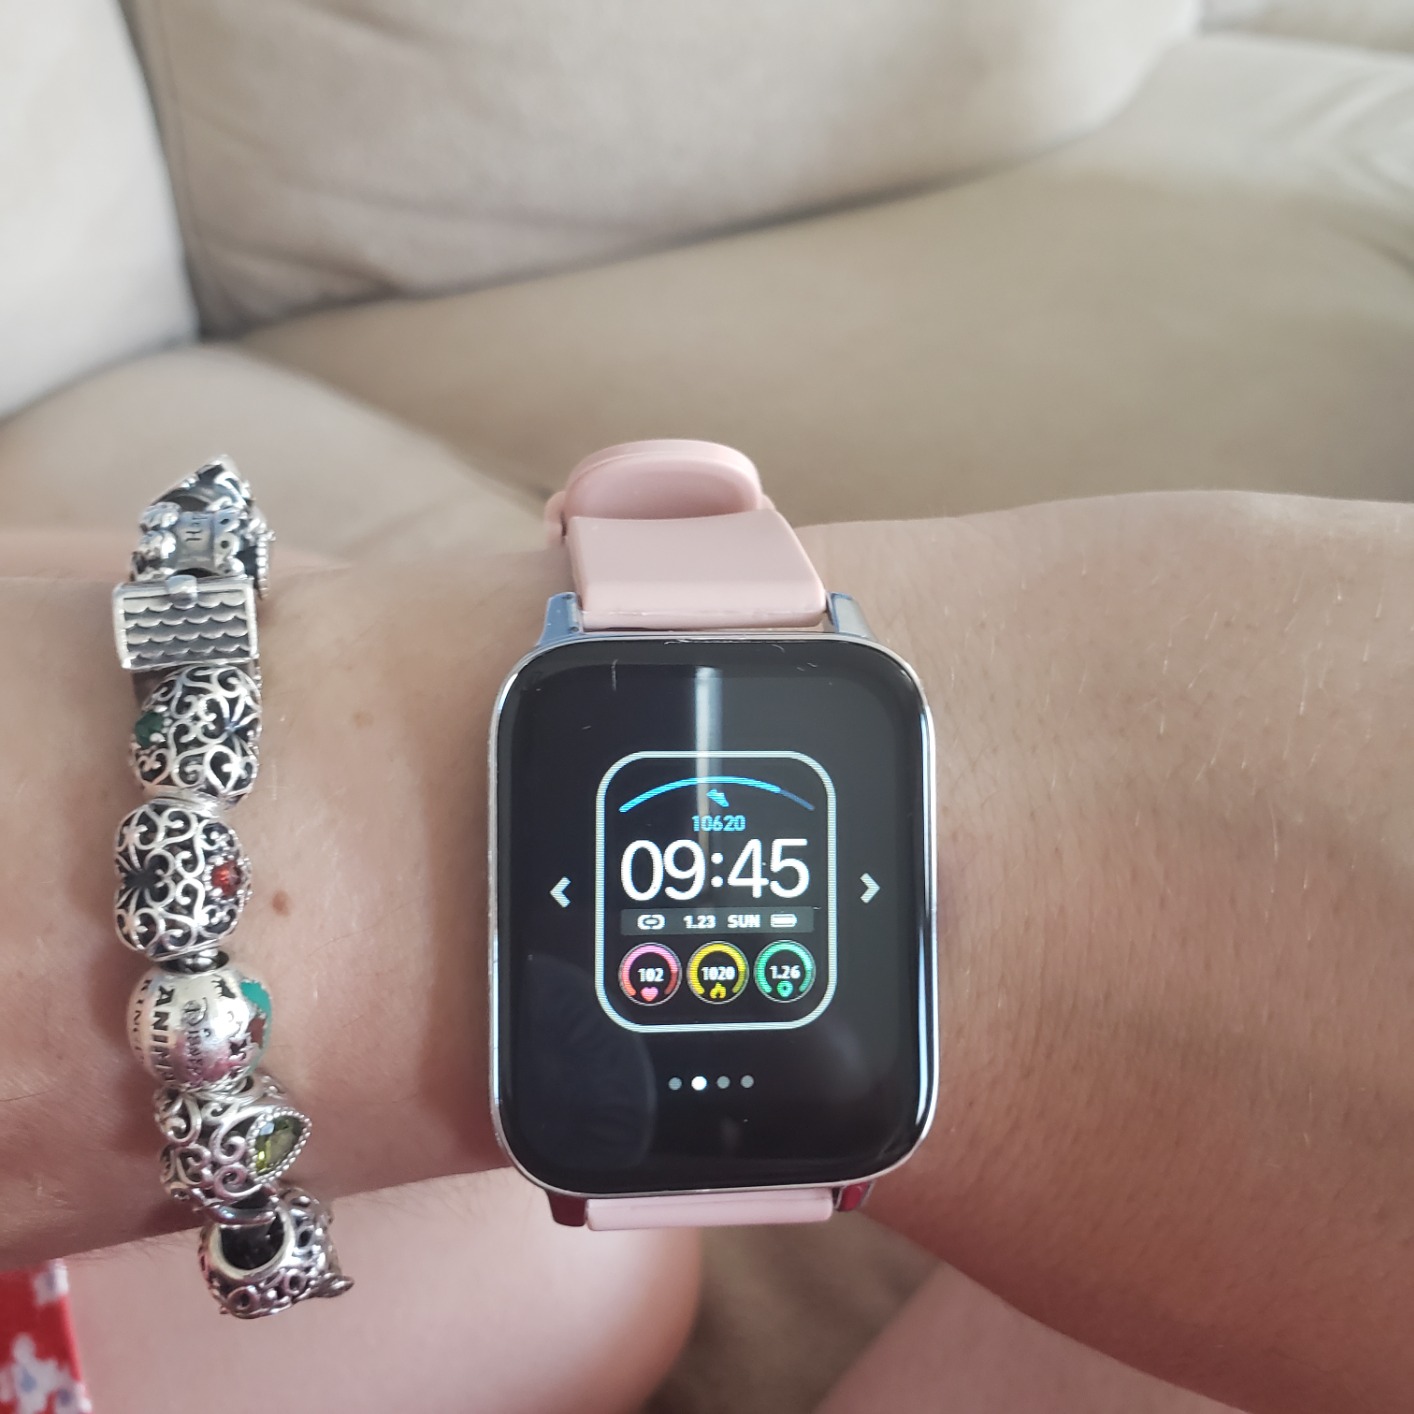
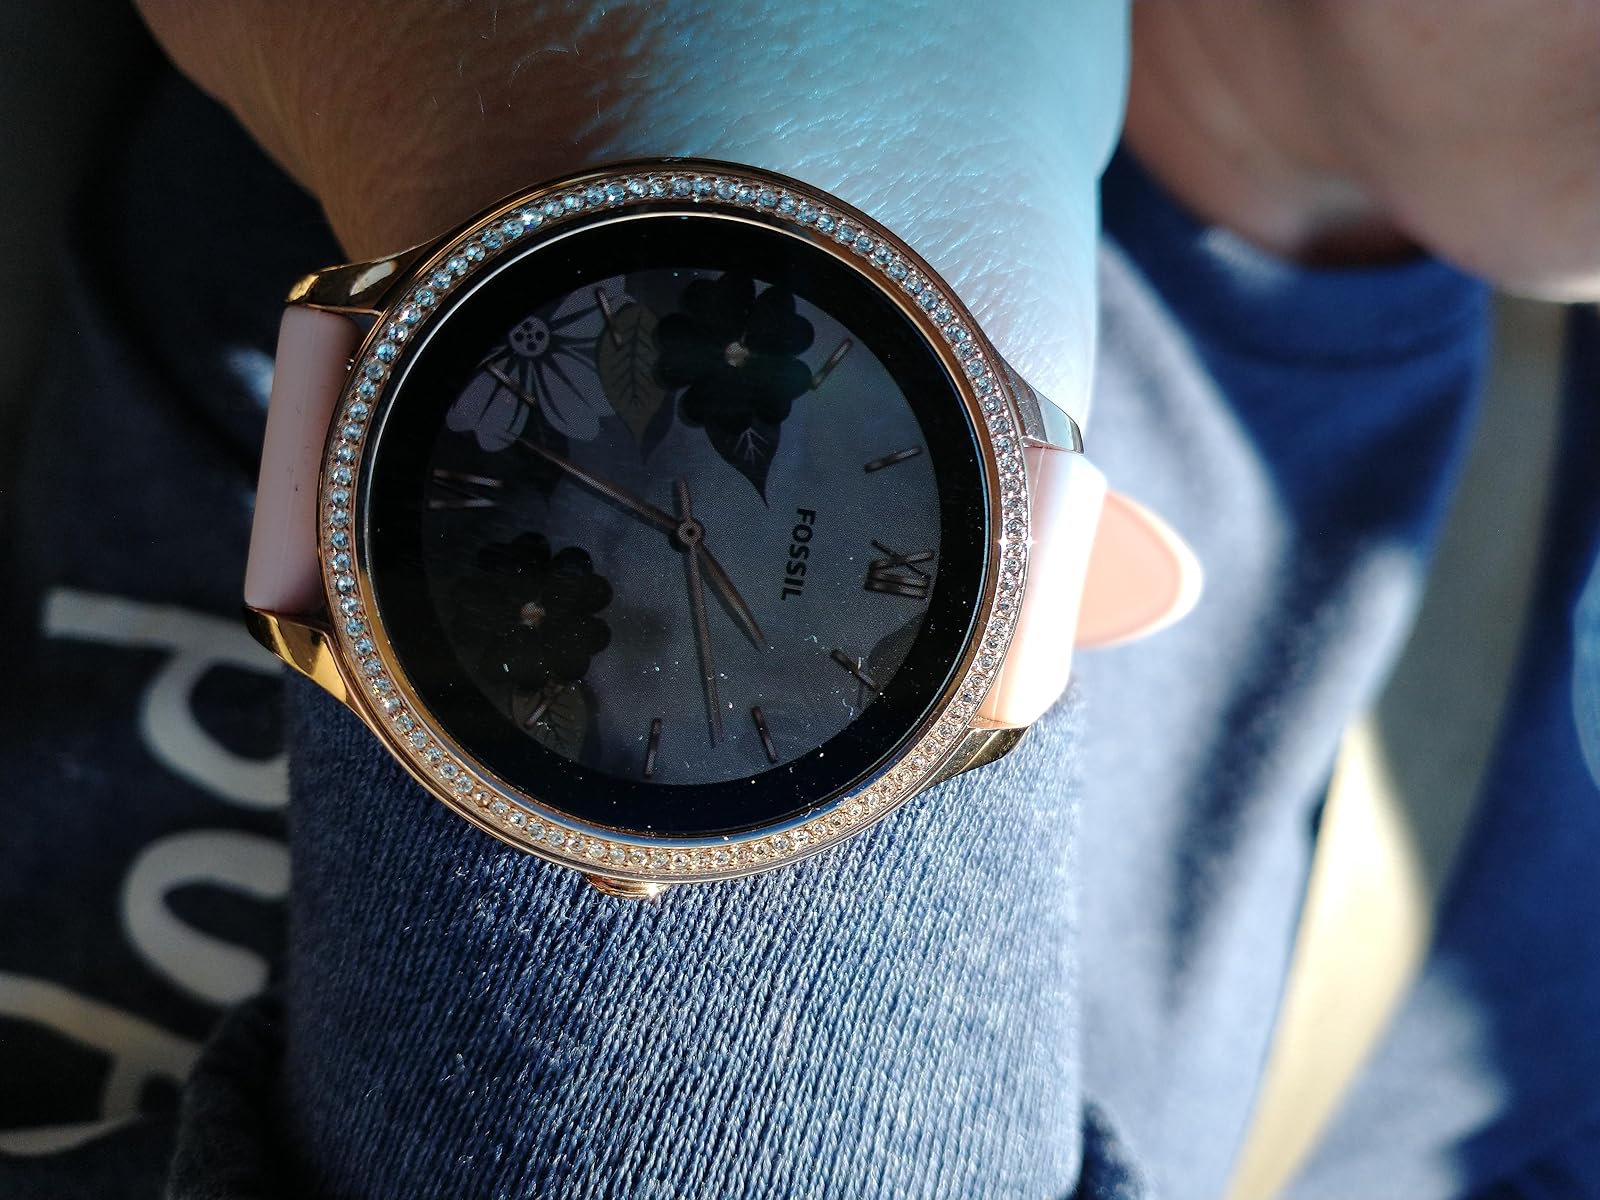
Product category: smartwatch
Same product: no